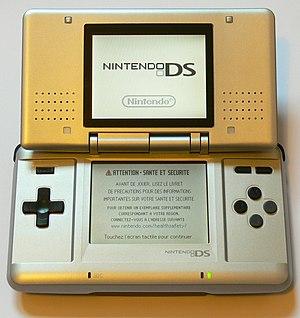
Nintendo est une entreprise multinationale japonaise fondée en 1889 par Fusajirō Yamauchi près de Kyoto au Japon. Elle est spécialisée dans la fabrication de consoles de jeu vidéo, comme la Nintendo Entertainment System, la Nintendo 64, la Wii et la Nintendo DS, ainsi que dans la conception de jeux vidéo tels que Super Mario ou The Legend of Zelda.